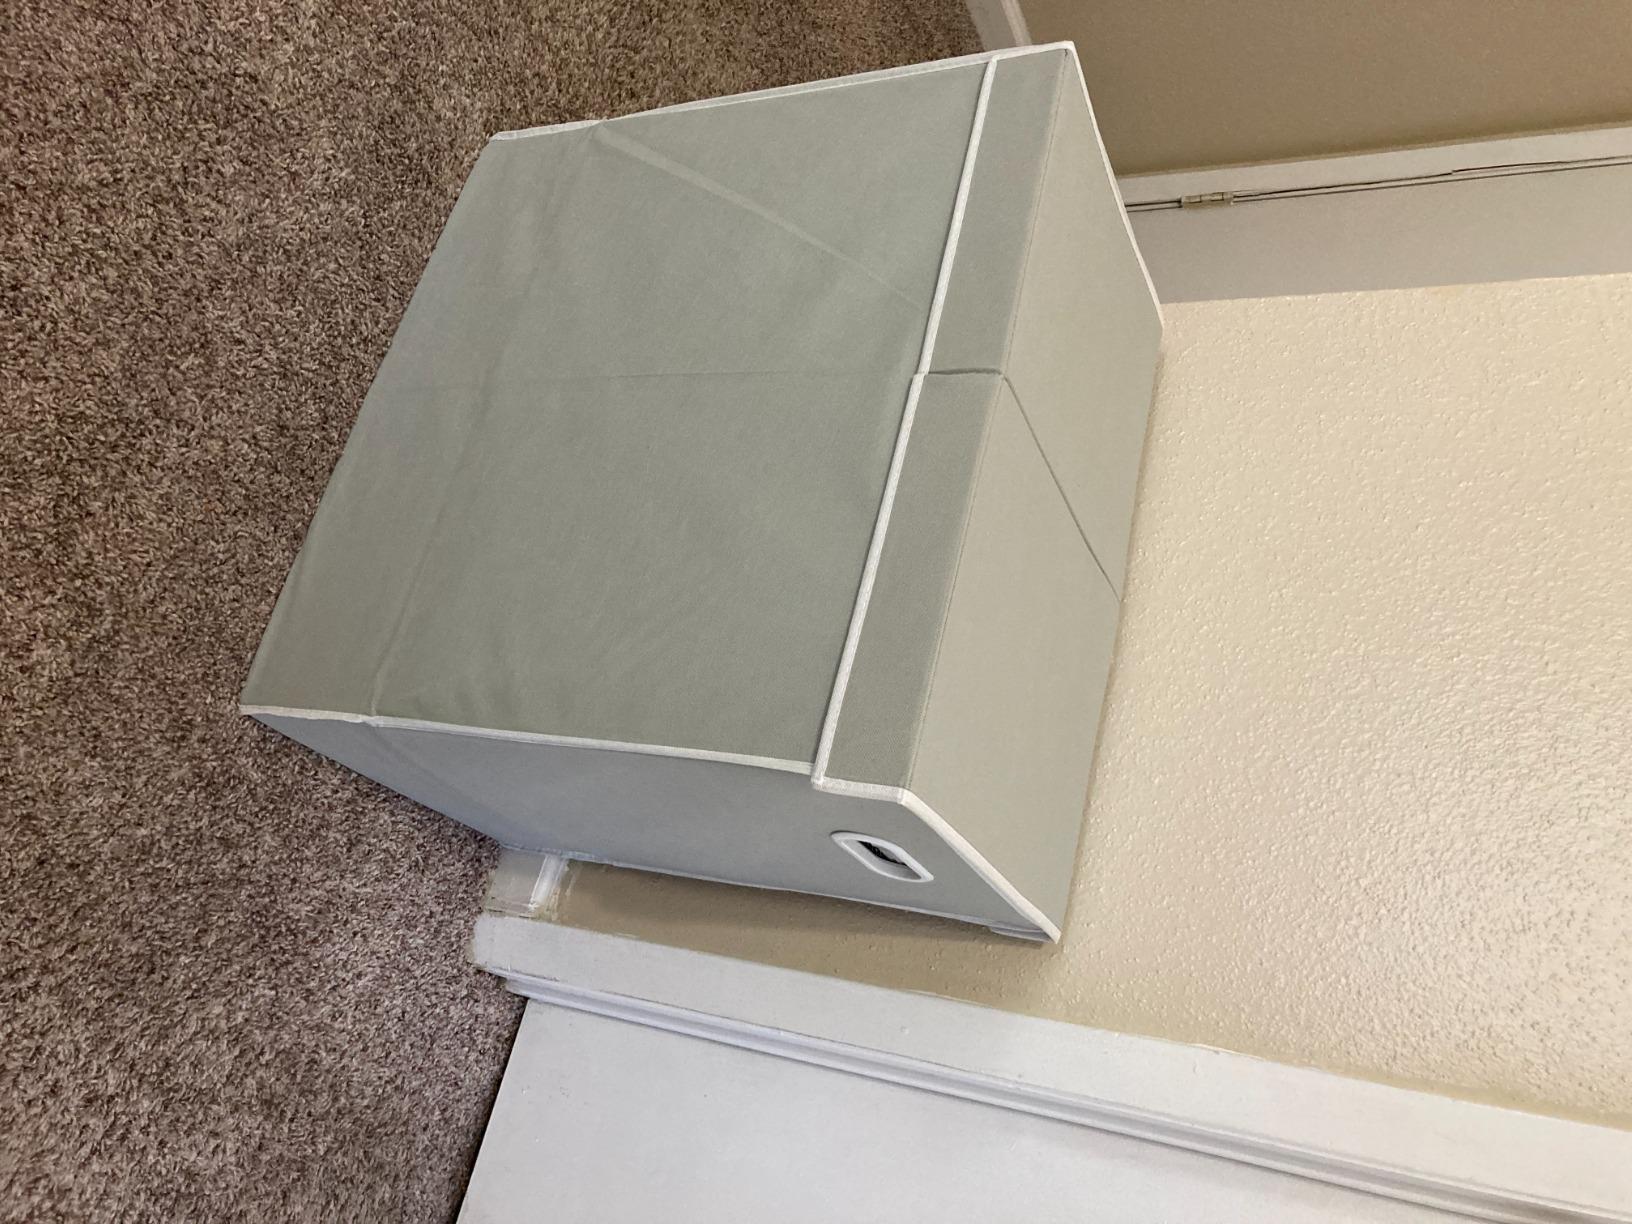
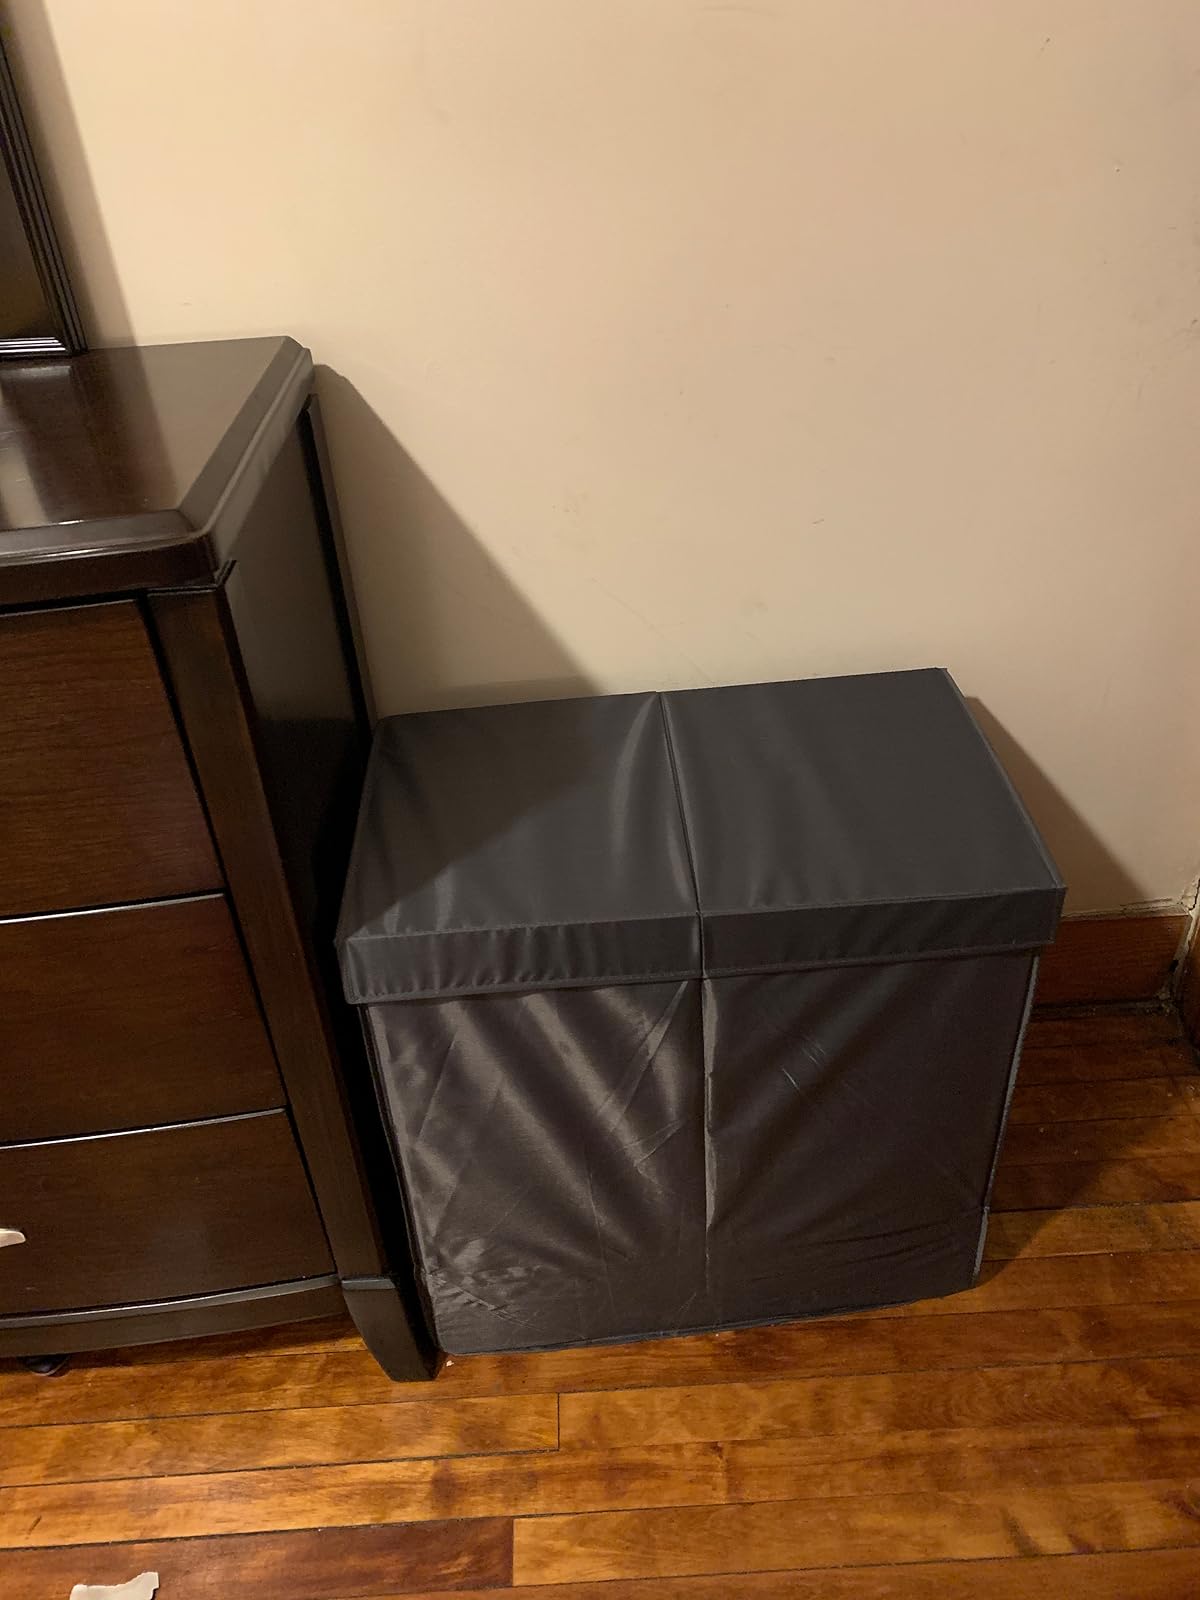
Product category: items_hamper
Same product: no